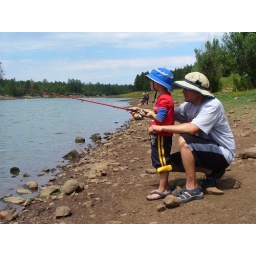
Learning to fish in upper lake Mary in Flagstaff